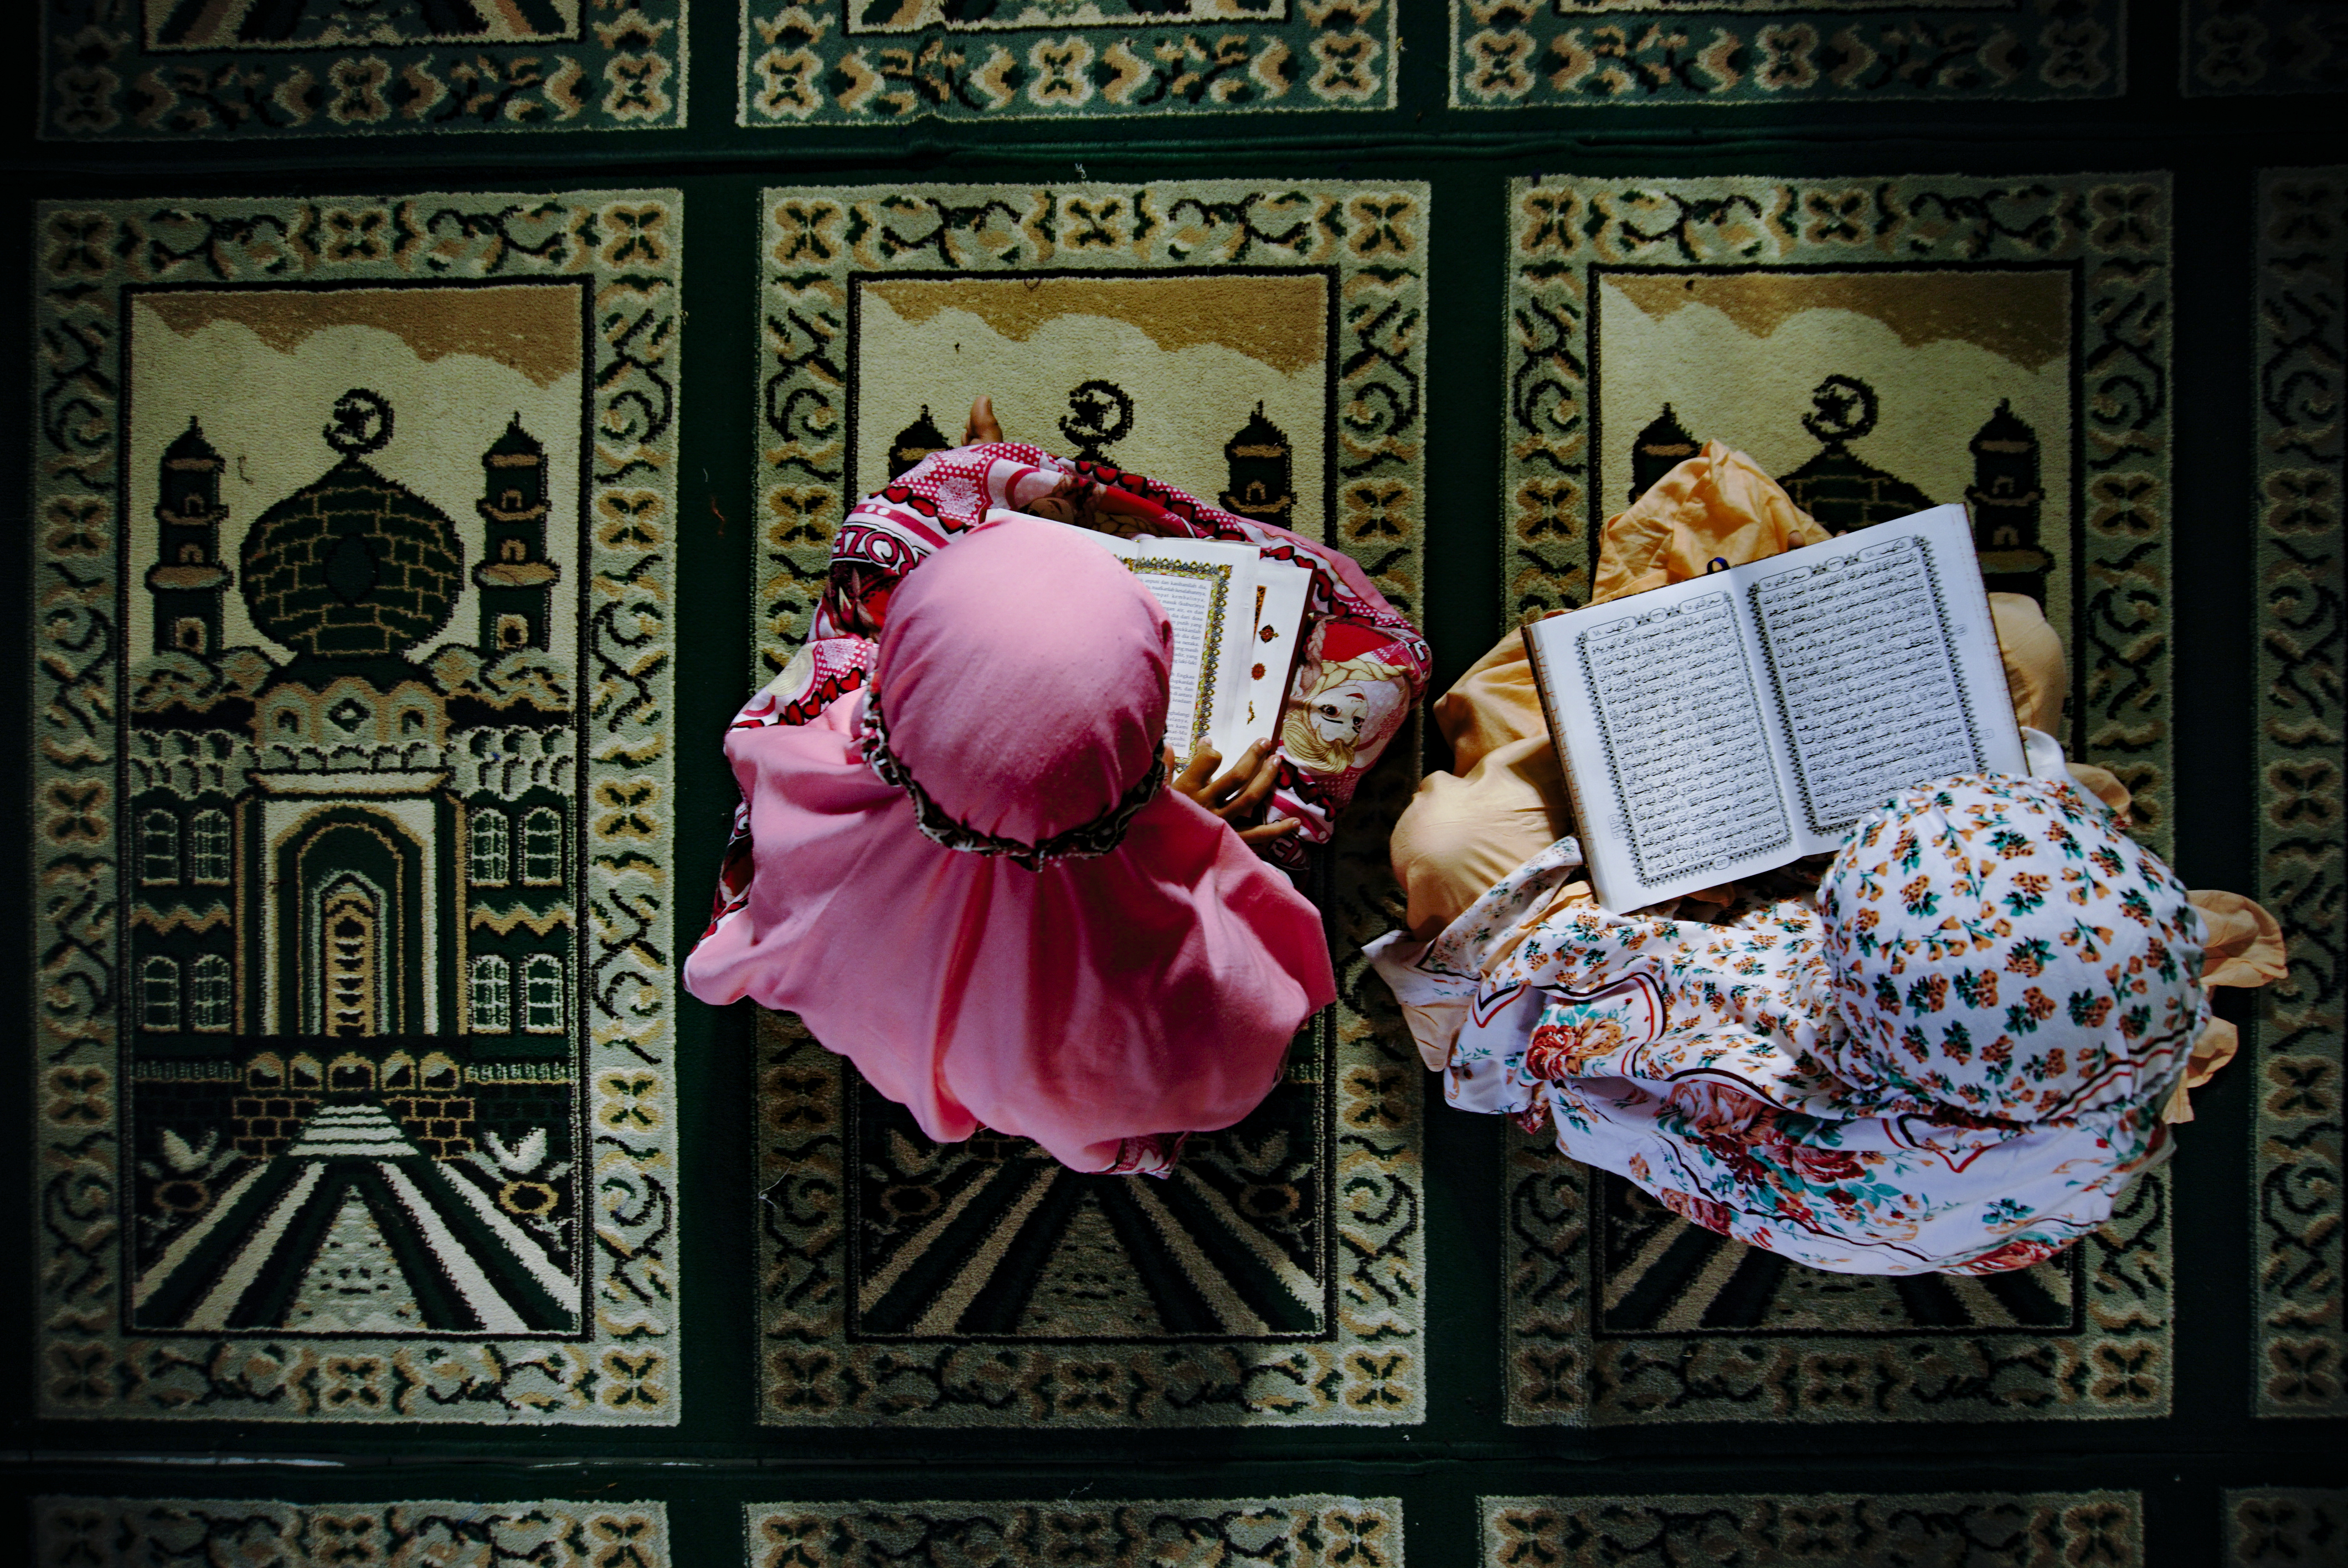
art, pink, magenta, room, textile, photography, pattern